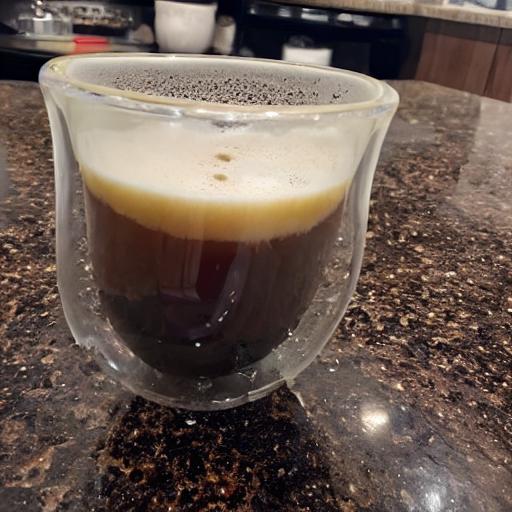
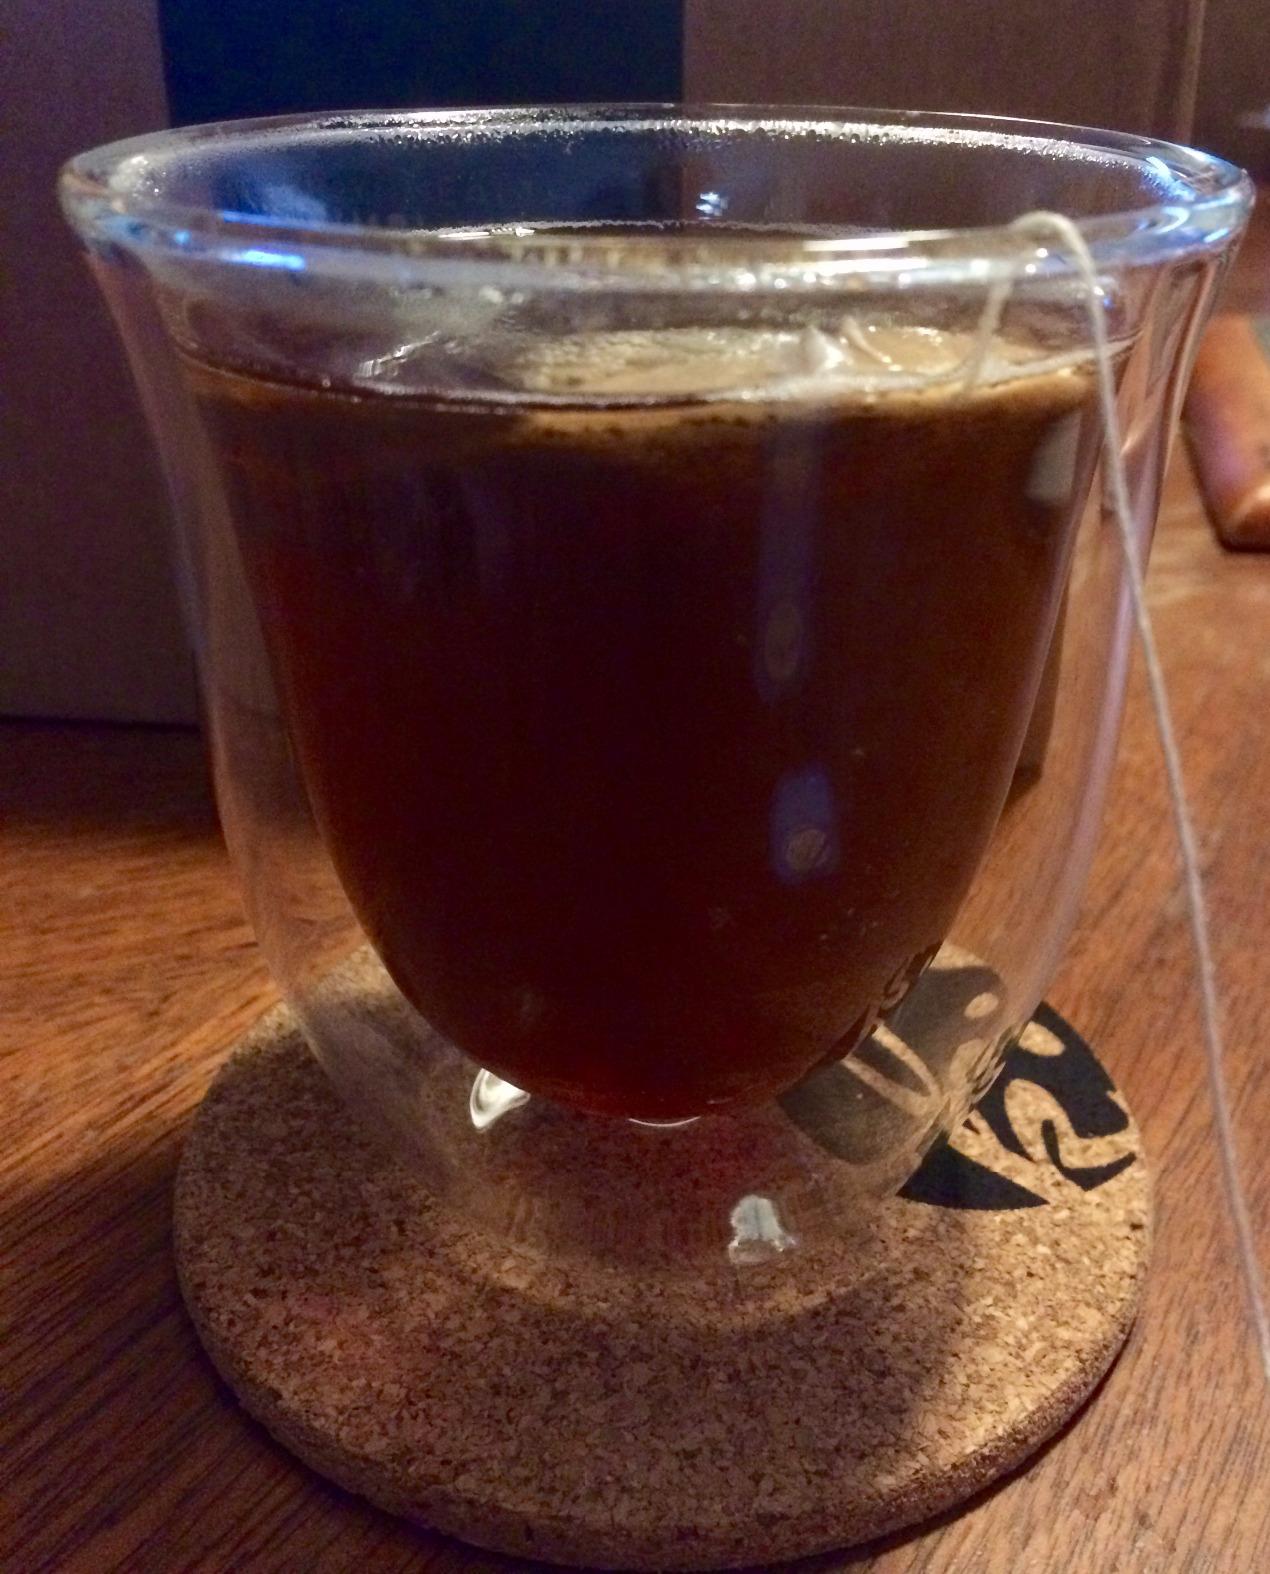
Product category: items_mug
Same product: no